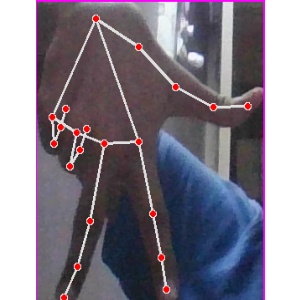
अक्षर: ग